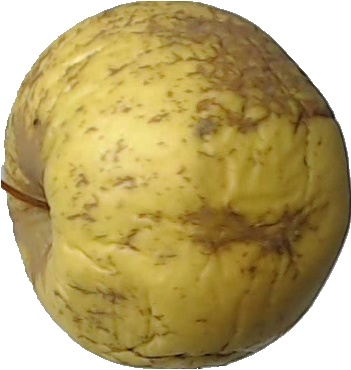
Label: apple_golden_1